Northfleet (ship)

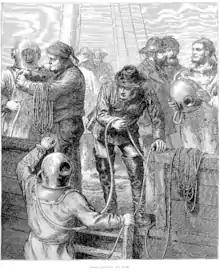
Divers preparing to recover bodies from the wreck, "Illustrated London News", 6 February 1873

The "Northfleet" left Gravesend for Hobart on 13 January 1873 with 379 persons on board: the pilot, 34 crew, three cabin passengers and the assisted emigrants comprising 248 men, 42 women and 52 children. Bad weather forced the ship to drop anchor at several points before leaving the Channel and on the night of 22 January she was at anchor off Dungeness. Around 10.30 p.m. she was run down by a steamer that backed off and disappeared into the darkness. The heavily laden "Northfleet" sank within half an hour, before vessels in the vicinity realised anything was amiss, and in the ensuing panic a total of 293 people were drowned. 86 were saved. Of the women on board only the captain's wife and one emigrant survived, along with just two of the children. Only two boats managed to get clear of the sinking ship, one without any oars and the other damaged. The captain went down with his ship.